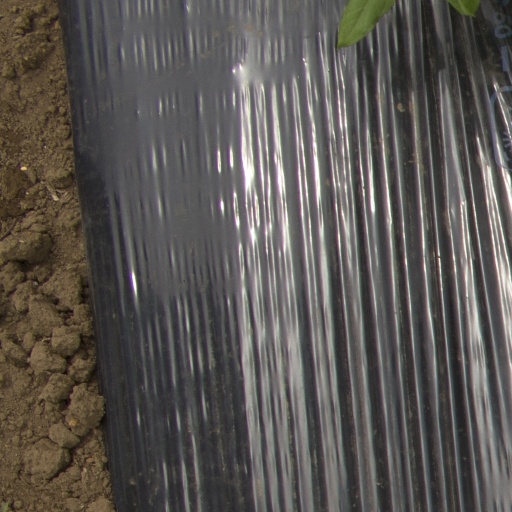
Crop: Jerusalem artichoke